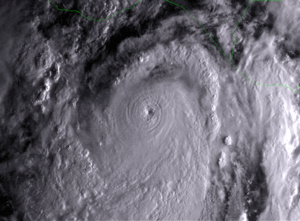
Ceci est une liste des noms retirés d’ouragans tel que décidé par l’Organisation météorologique mondiale lors de la rencontre annuelle du comité de surveillance des cyclones tropicaux. Cette réunion se tient en mars ou avril et les pays affectés par des tempêtes particulièrement intenses ayant causé de forts dommages peuvent proposer de retirer le nom de celles-ci des listes futures. Comme on utilise le nom d'ouragans dans l'Atlantique nord ainsi que dans le Pacifique Nord-est et centre, cette liste traite séparément ces deux régions.